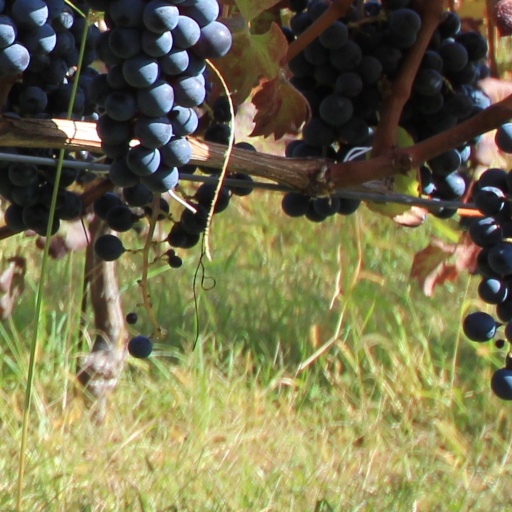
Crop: grape